Ousmanou Mohamadou

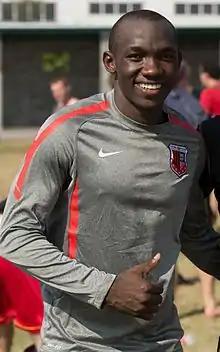
After match celebration

Ousmanou Mohamadou is a Cameroonian professional football striker.